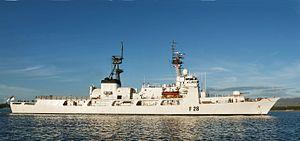
La classe Hamilton était la plus grande classe de navires de l'United States Coast Guard jusqu'à ce qu'elle soit remplacée par les navires de la classe Legend, à part les brise-glace de la Polar-class icebreaker. Le symbole du système de désignation des bâtiments de l'US Navy est le préfixe WHEC. Les navires de classe Hamilton sont aussi nommés Secretary class d'après leur navire de tête Hamilton car la plupart des navires de la classe ont été désignés avec les noms d'anciens Secrétaires du Trésor des États-Unis